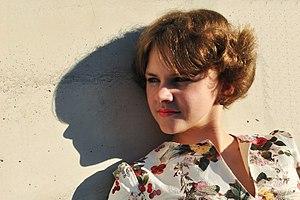
Laura Bicane, née le 18 juin 1990, est une auteure-interprète lettone. Elle étudie d’abord à la Špoģi music and art school où elle acquiert la maîtrise de l’accordéon. Elle apprend également à jouer de la guitare acoustique par elle-même. Elle présente ces premières compositions au public de l’école, à la Špoģi Secondary School. En 2017, elle termine la Daugavpils Staņislava Broka Music high school diplômée, en qualité de guitariste classique.